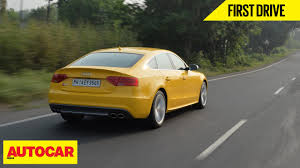
Label: noambulance